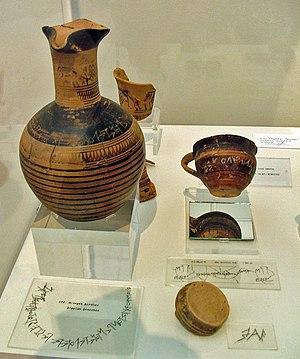
Le musée national archéologique d’Athènes est le principal musée archéologique de Grèce. Il dépend directement du Directorat général des antiquités rattaché au ministère grec de la Culture. Il est dirigé par Georgios Kakavas. Il possède l’une des plus vastes collections d’antiquités grecques au monde. Il abrite plus de 20 000 objets datant de la préhistoire à la fin de l'Antiquité venus de l'ensemble de la Grèce.
L’« inscription du Dipylon » est un texte assez court figurant sur un vase grec datant de 740 av. J.-C. approximativement. Cette inscription constitue, avec celle de la « Coupe de Nestor », le plus ancien exemple connu de l'usage de l'alphabet grec. Le vase est une œnochoé trouvée en 1871, qui tire son nom du lieu de sa découverte, le cimetière antique du Dipylon, près de la porte du même nom, à l'entrée de la nécropole du Céramique, à Athènes. Le style est du géométrique tardif, qui correspond à la période 750-700 av. J.-C. La pièce est exposée au Musée national archéologique d'Athènes.